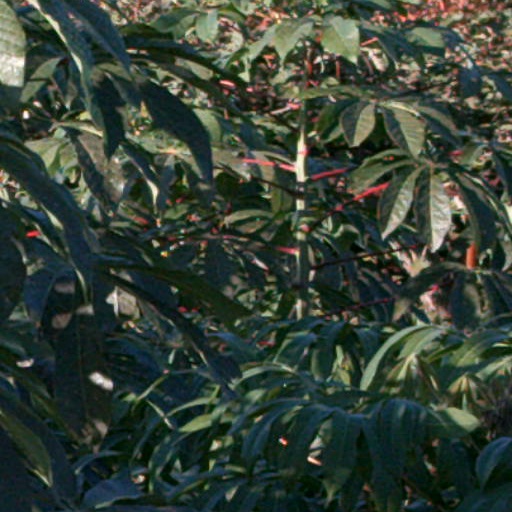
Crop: cassava